1955 Le Mans disaster

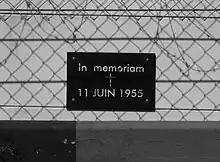
Le Mans Memorial Plaque

Hawthorn and the Jaguar team kept racing. With the Mercedes team withdrawn and the Ferraris all out of commission, Jaguar's main competition had gone. Hawthorn and Bueb won the race by a margin of five laps from Aston Martin. The weather had closed in on Sunday morning and there was no victory celebration. However, a press photograph showed Hawthorn smiling on the podium drinking from the victor's bottle of champagne. The French magazine "L'Auto-Journal" published it with the sarcastic caption, ""À votre santé, Monsieur Hawthorn!"" (In English, "To your health ('Cheers'), Mr. Hawthorn!")